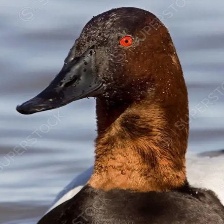
Species: CANVASBACK
Scientific name: AYTHYA VALISINERIA
ImageNet parent category: drake